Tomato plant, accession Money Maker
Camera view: tilt-top (135 deg); turntable rotation: 150 degrees
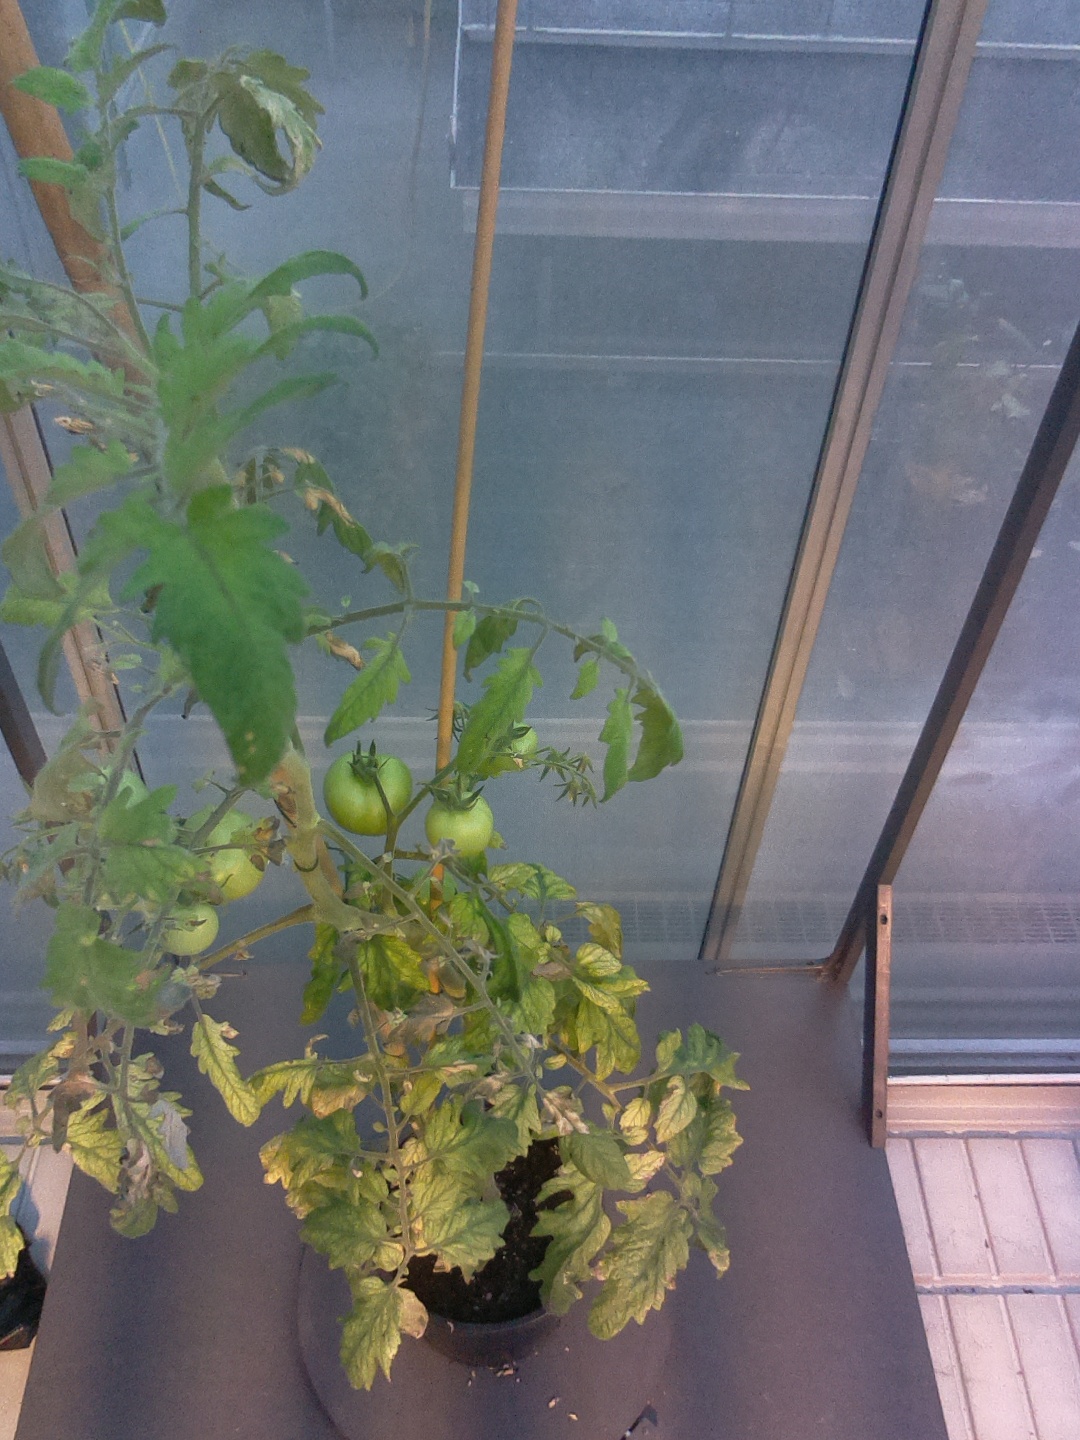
BBCH growth stage 76: 60%-70% of final fruit size